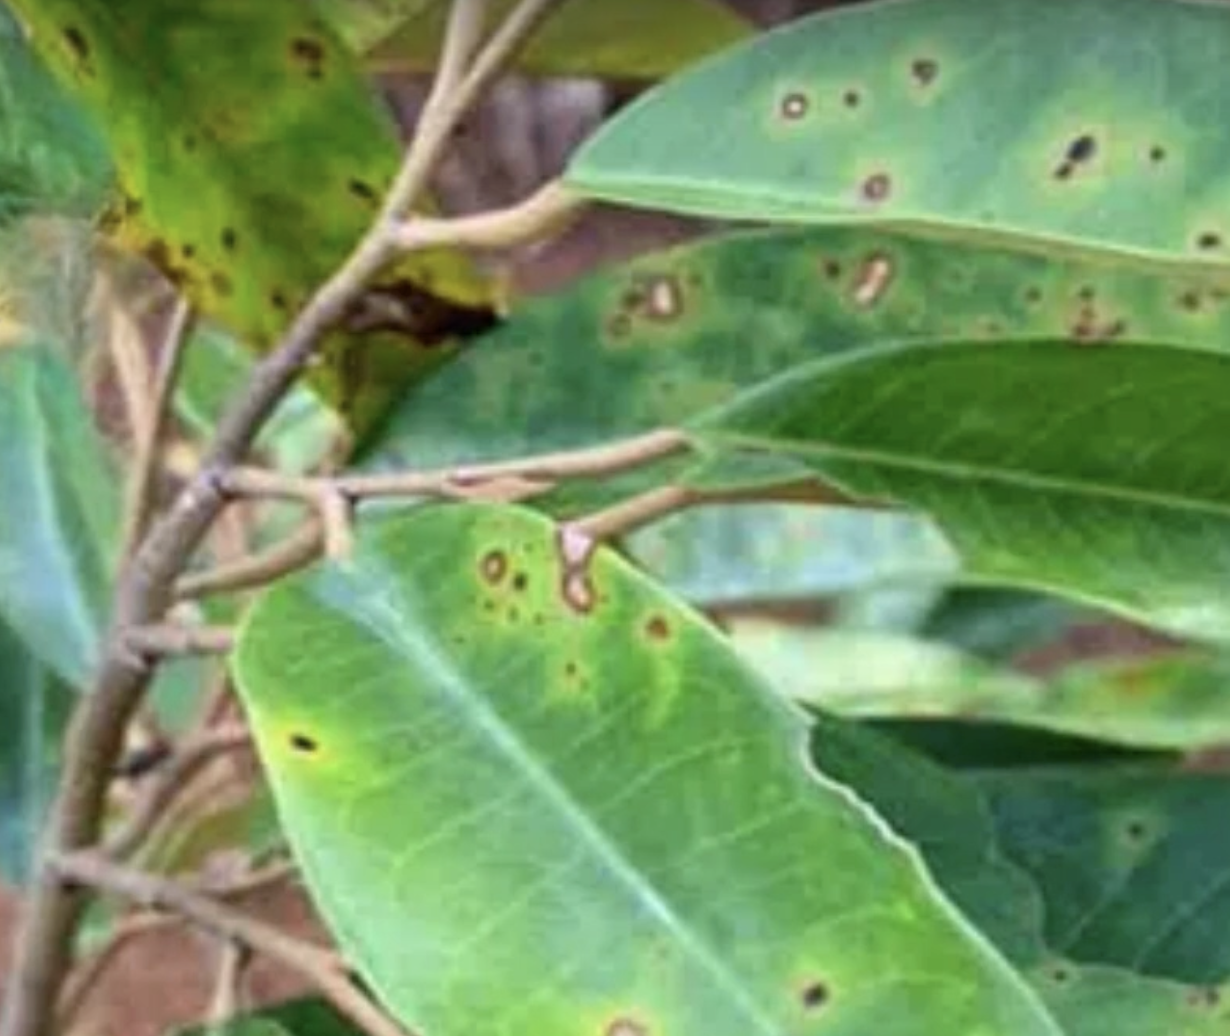
Label: canker_disease